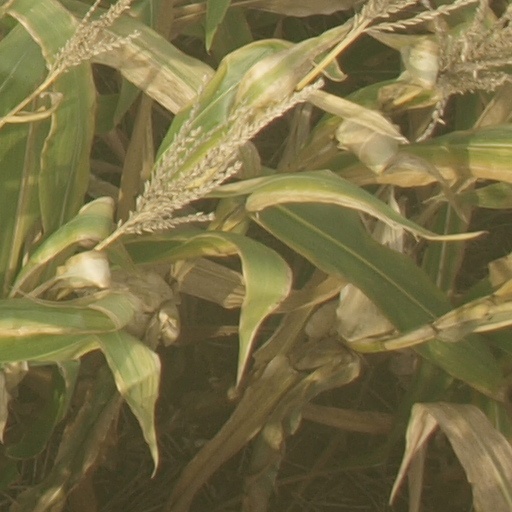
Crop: maize; corn